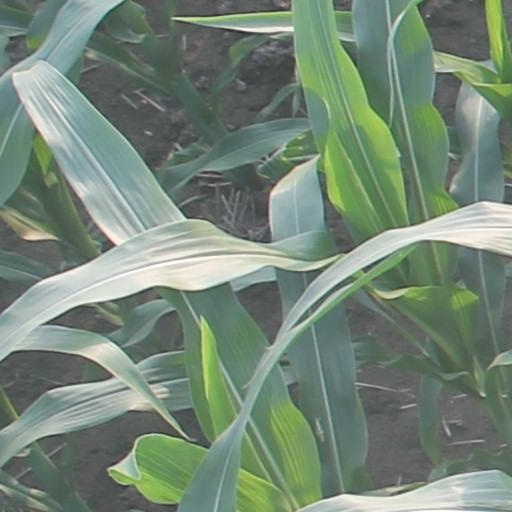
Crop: maize; corn